Moritz von Beckerath

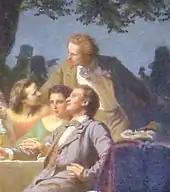
Moritz von Beckerath and his sister Hedwig in the painting Summer Night on the Rhine by Christian Eduard Böttcher

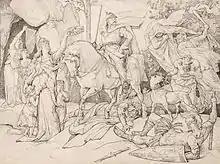
Moritz von Beckerath: "Apotheose Bismarcks"

Moritz von Beckerath (2 May 1838 in Krefeld –17 September 1896 in Munich) was a German painter from the Düsseldorf school of painting.